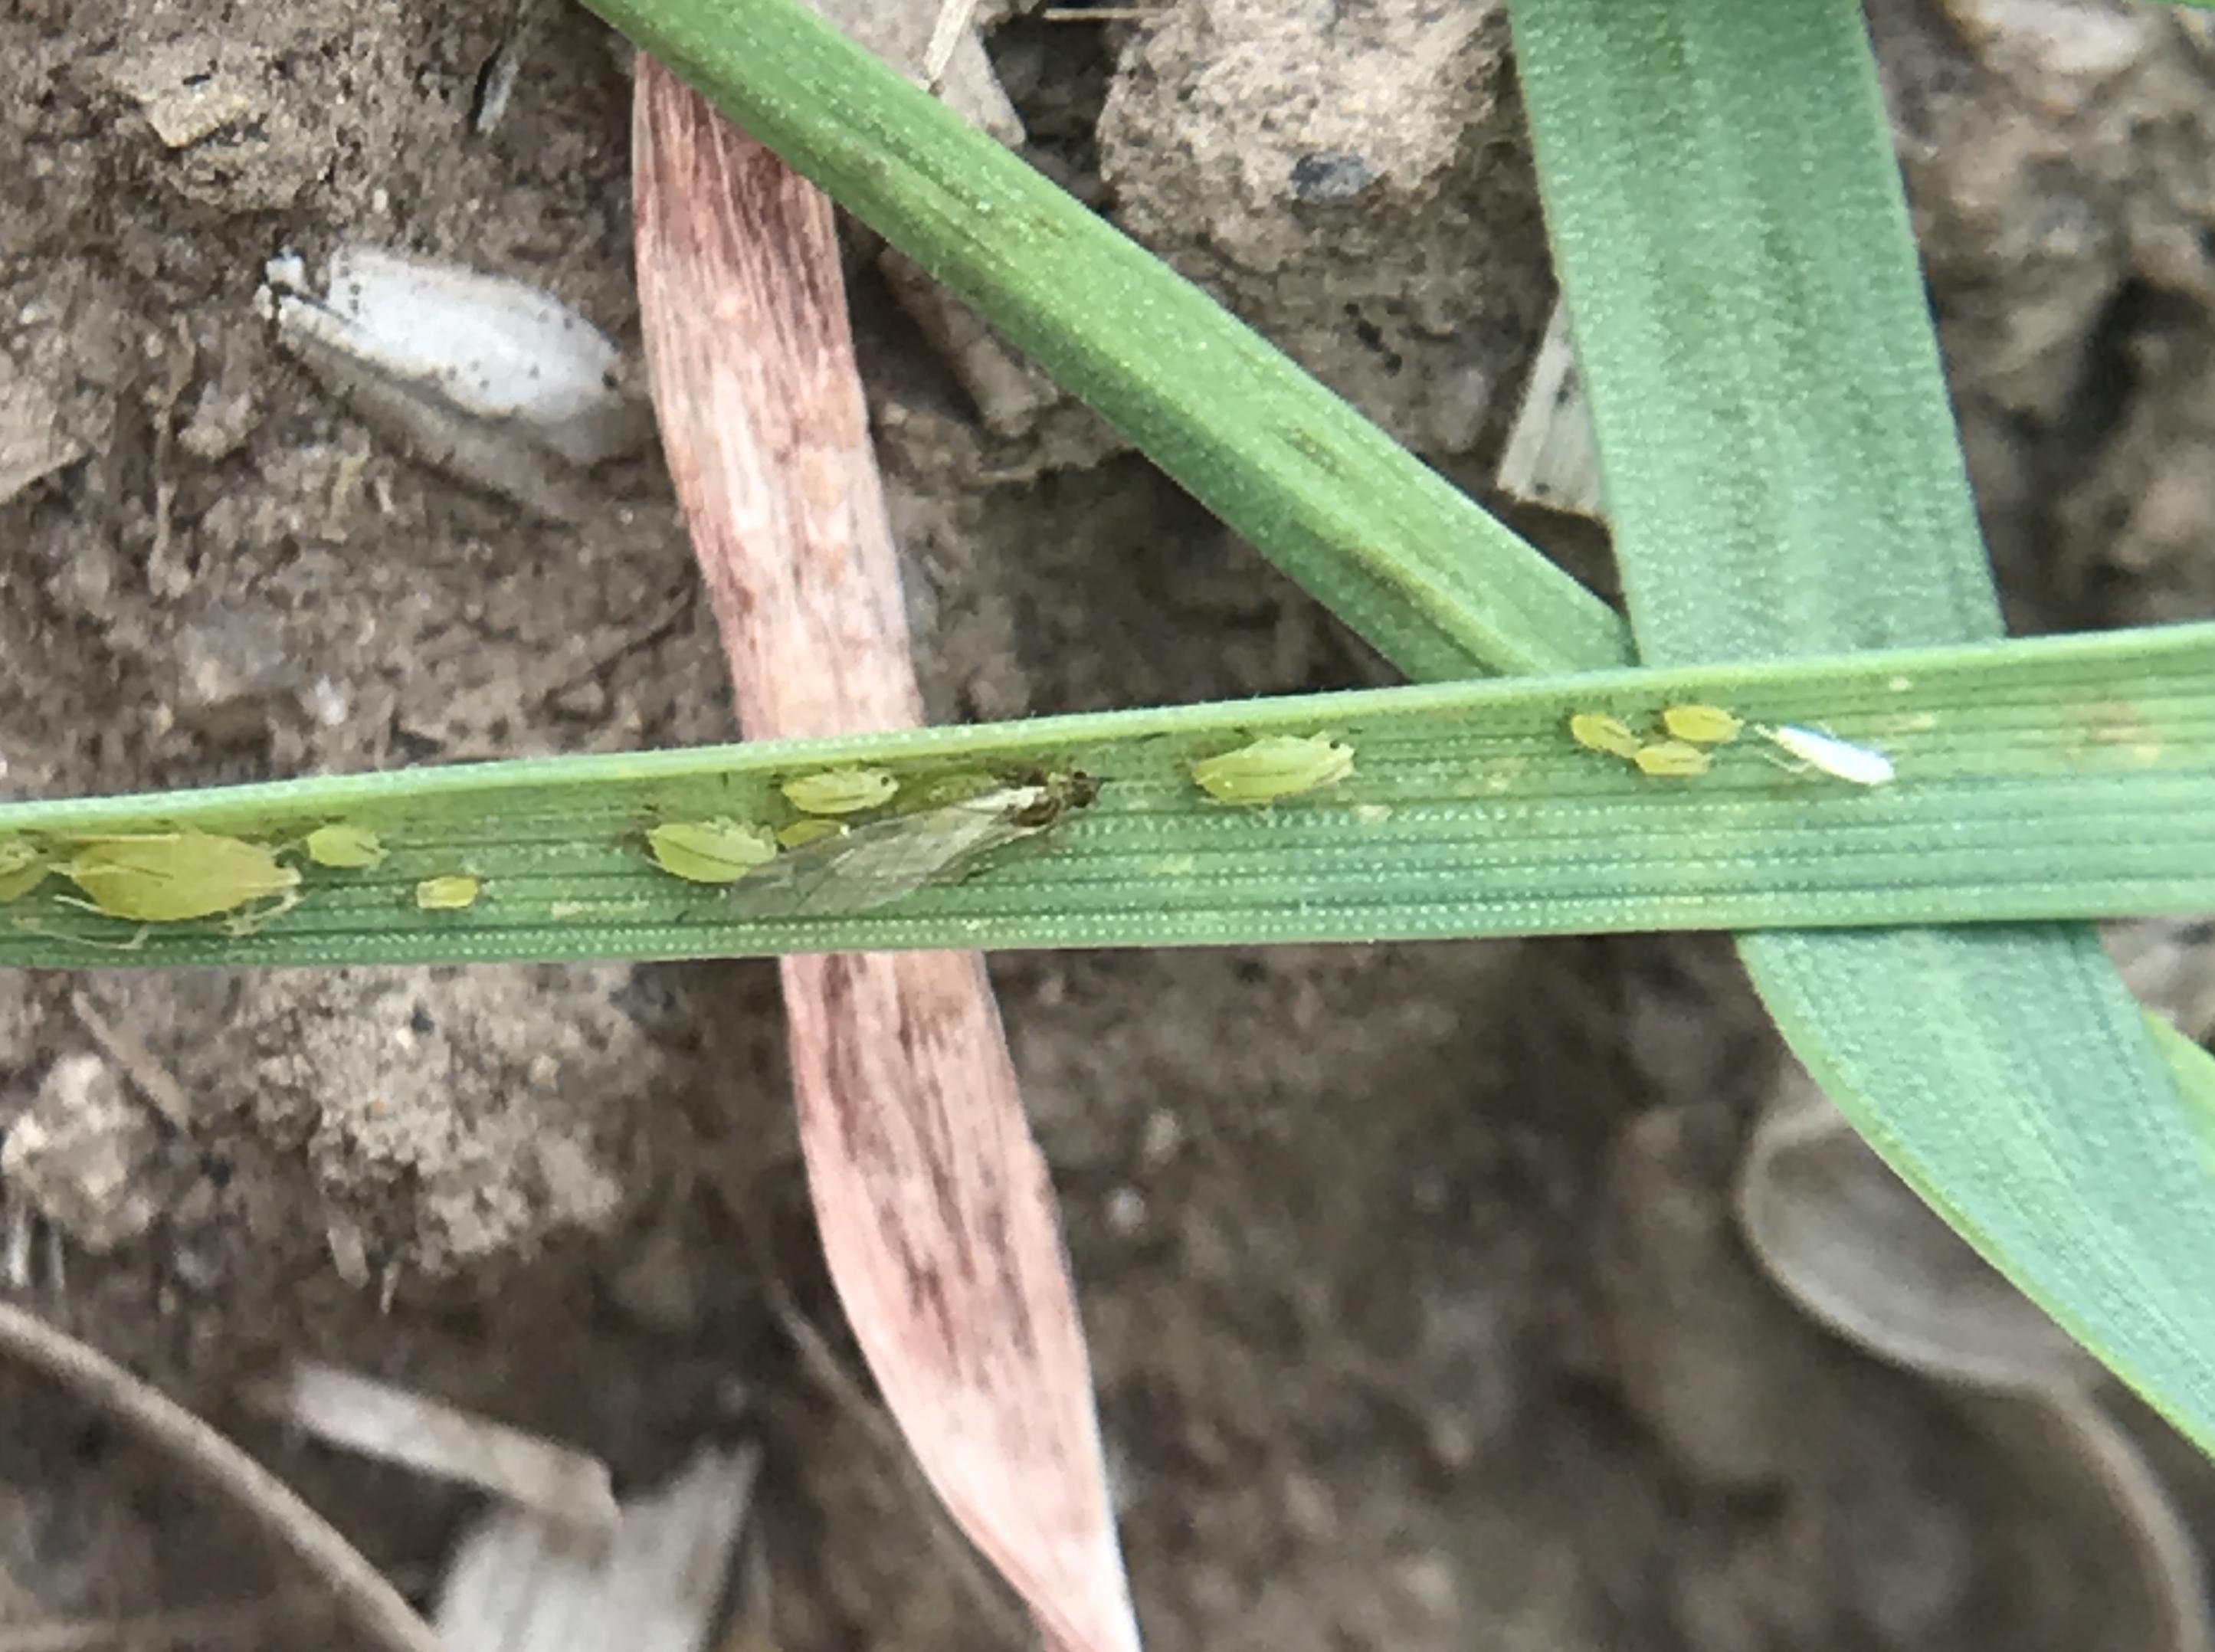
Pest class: cereal_grass_aphid